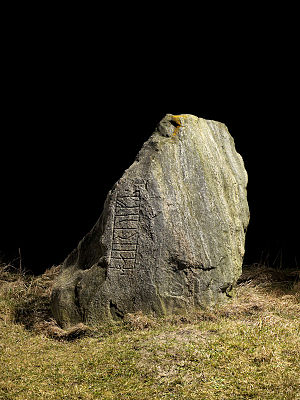
Hærulfstenen
Øster Løgum-stenen (Hærulfstenen)
Hærulfstenen er en dansk runesten fra 800-tallet. Den står på Hærvejen i Øster Løgum Sogn og kaldes også for Øster Løgum-stenen. Stenen har været kendt siden 1592. Efter nederlaget i 1864 blev den flyttet til Tyskland, men i 1951 kom den tilbage og stå på sin oprindelige plads.